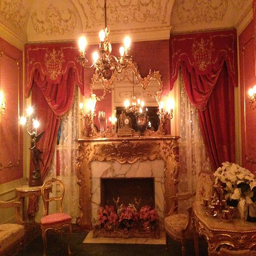
guests were received in this room off of the entrance .